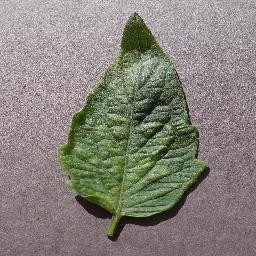
Label: Tomato___Spider_mites Two-spotted_spider_mite